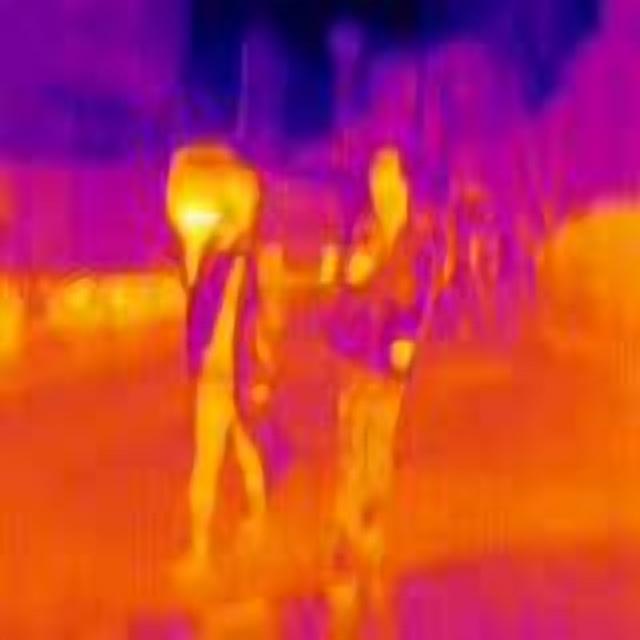
Detected objects:
label: person
label: person